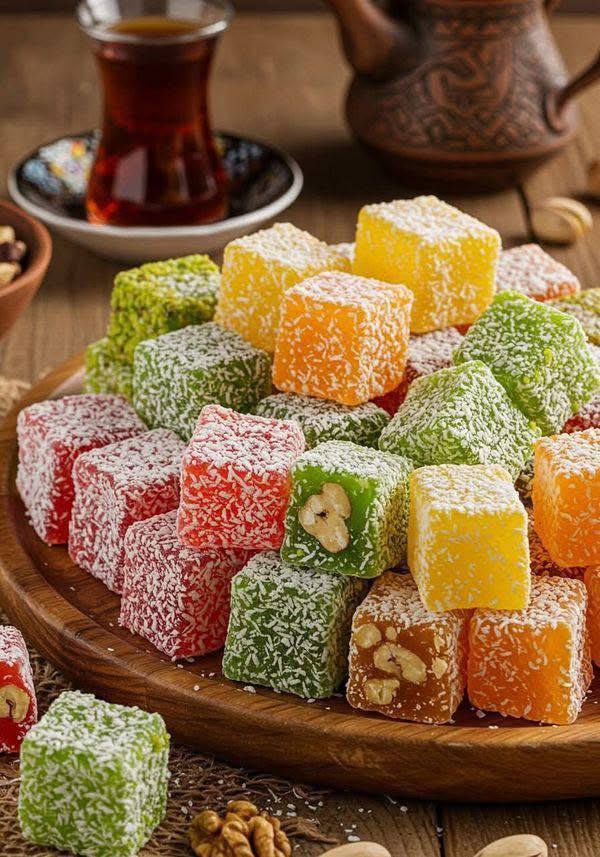
الوصف بالفصحى: حلوى السكر و النشا  المحشوة بالمكسرات
الوصف بالعامية السودانية: حلاوة لكوم محشية مكسرات
التصنيف: Food & Drinks